Arturo Gatti

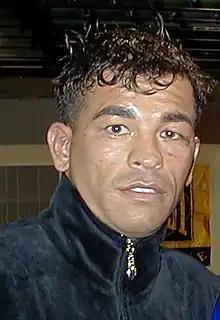
Gatti in 2002

Arturo Gatti (April 15, 1972 – July 11, 2009) was a Canadian professional boxer who competed from 1991 to 2007.